Burt Street, Fremantle

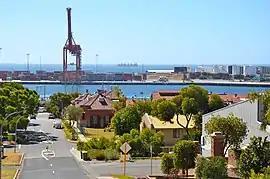
Looking down Burt Street towards harbour and Gage Roads - the structures mid photo on the right is the Army Museum

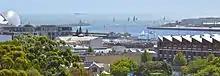
Looking from Burt Street towards South Mole and open sea

Burt Street is a street located in Fremantle, Western Australia. It runs between Queen Victoria Street and East Street and rises up the prominent hill that lies to the south of Cantonment Hill.